La Sagne

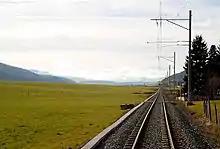
Rail line through Vallée des Pont near La Sagne

, La Sagne had an unemployment rate of 2.6%. , there were 89 people employed in the primary economic sector and about 40 businesses involved in this sector. 71 people were employed in the secondary sector and there were 15 businesses in this sector. 222 people were employed in the tertiary sector, with 30 businesses in this sector. There were 494 residents of the municipality who were employed in some capacity, of which females made up 43.3% of the workforce.